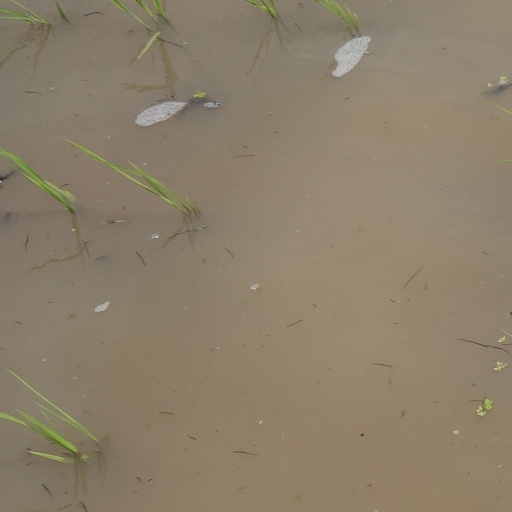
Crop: rice